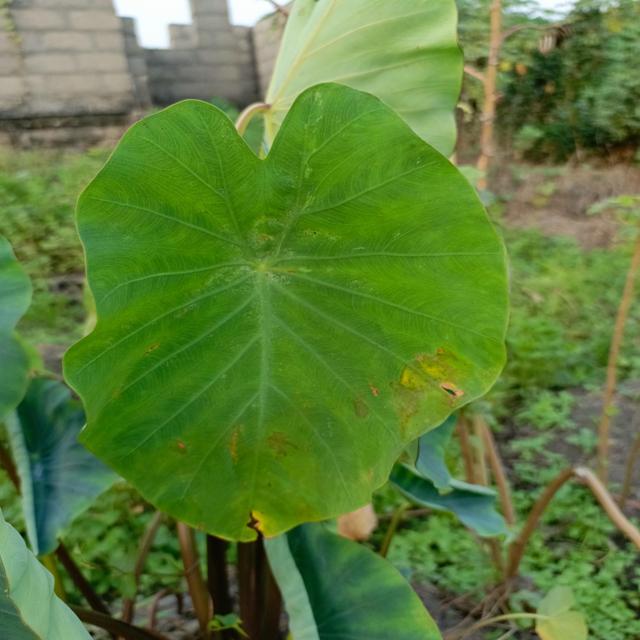
Label: Mid_Blight